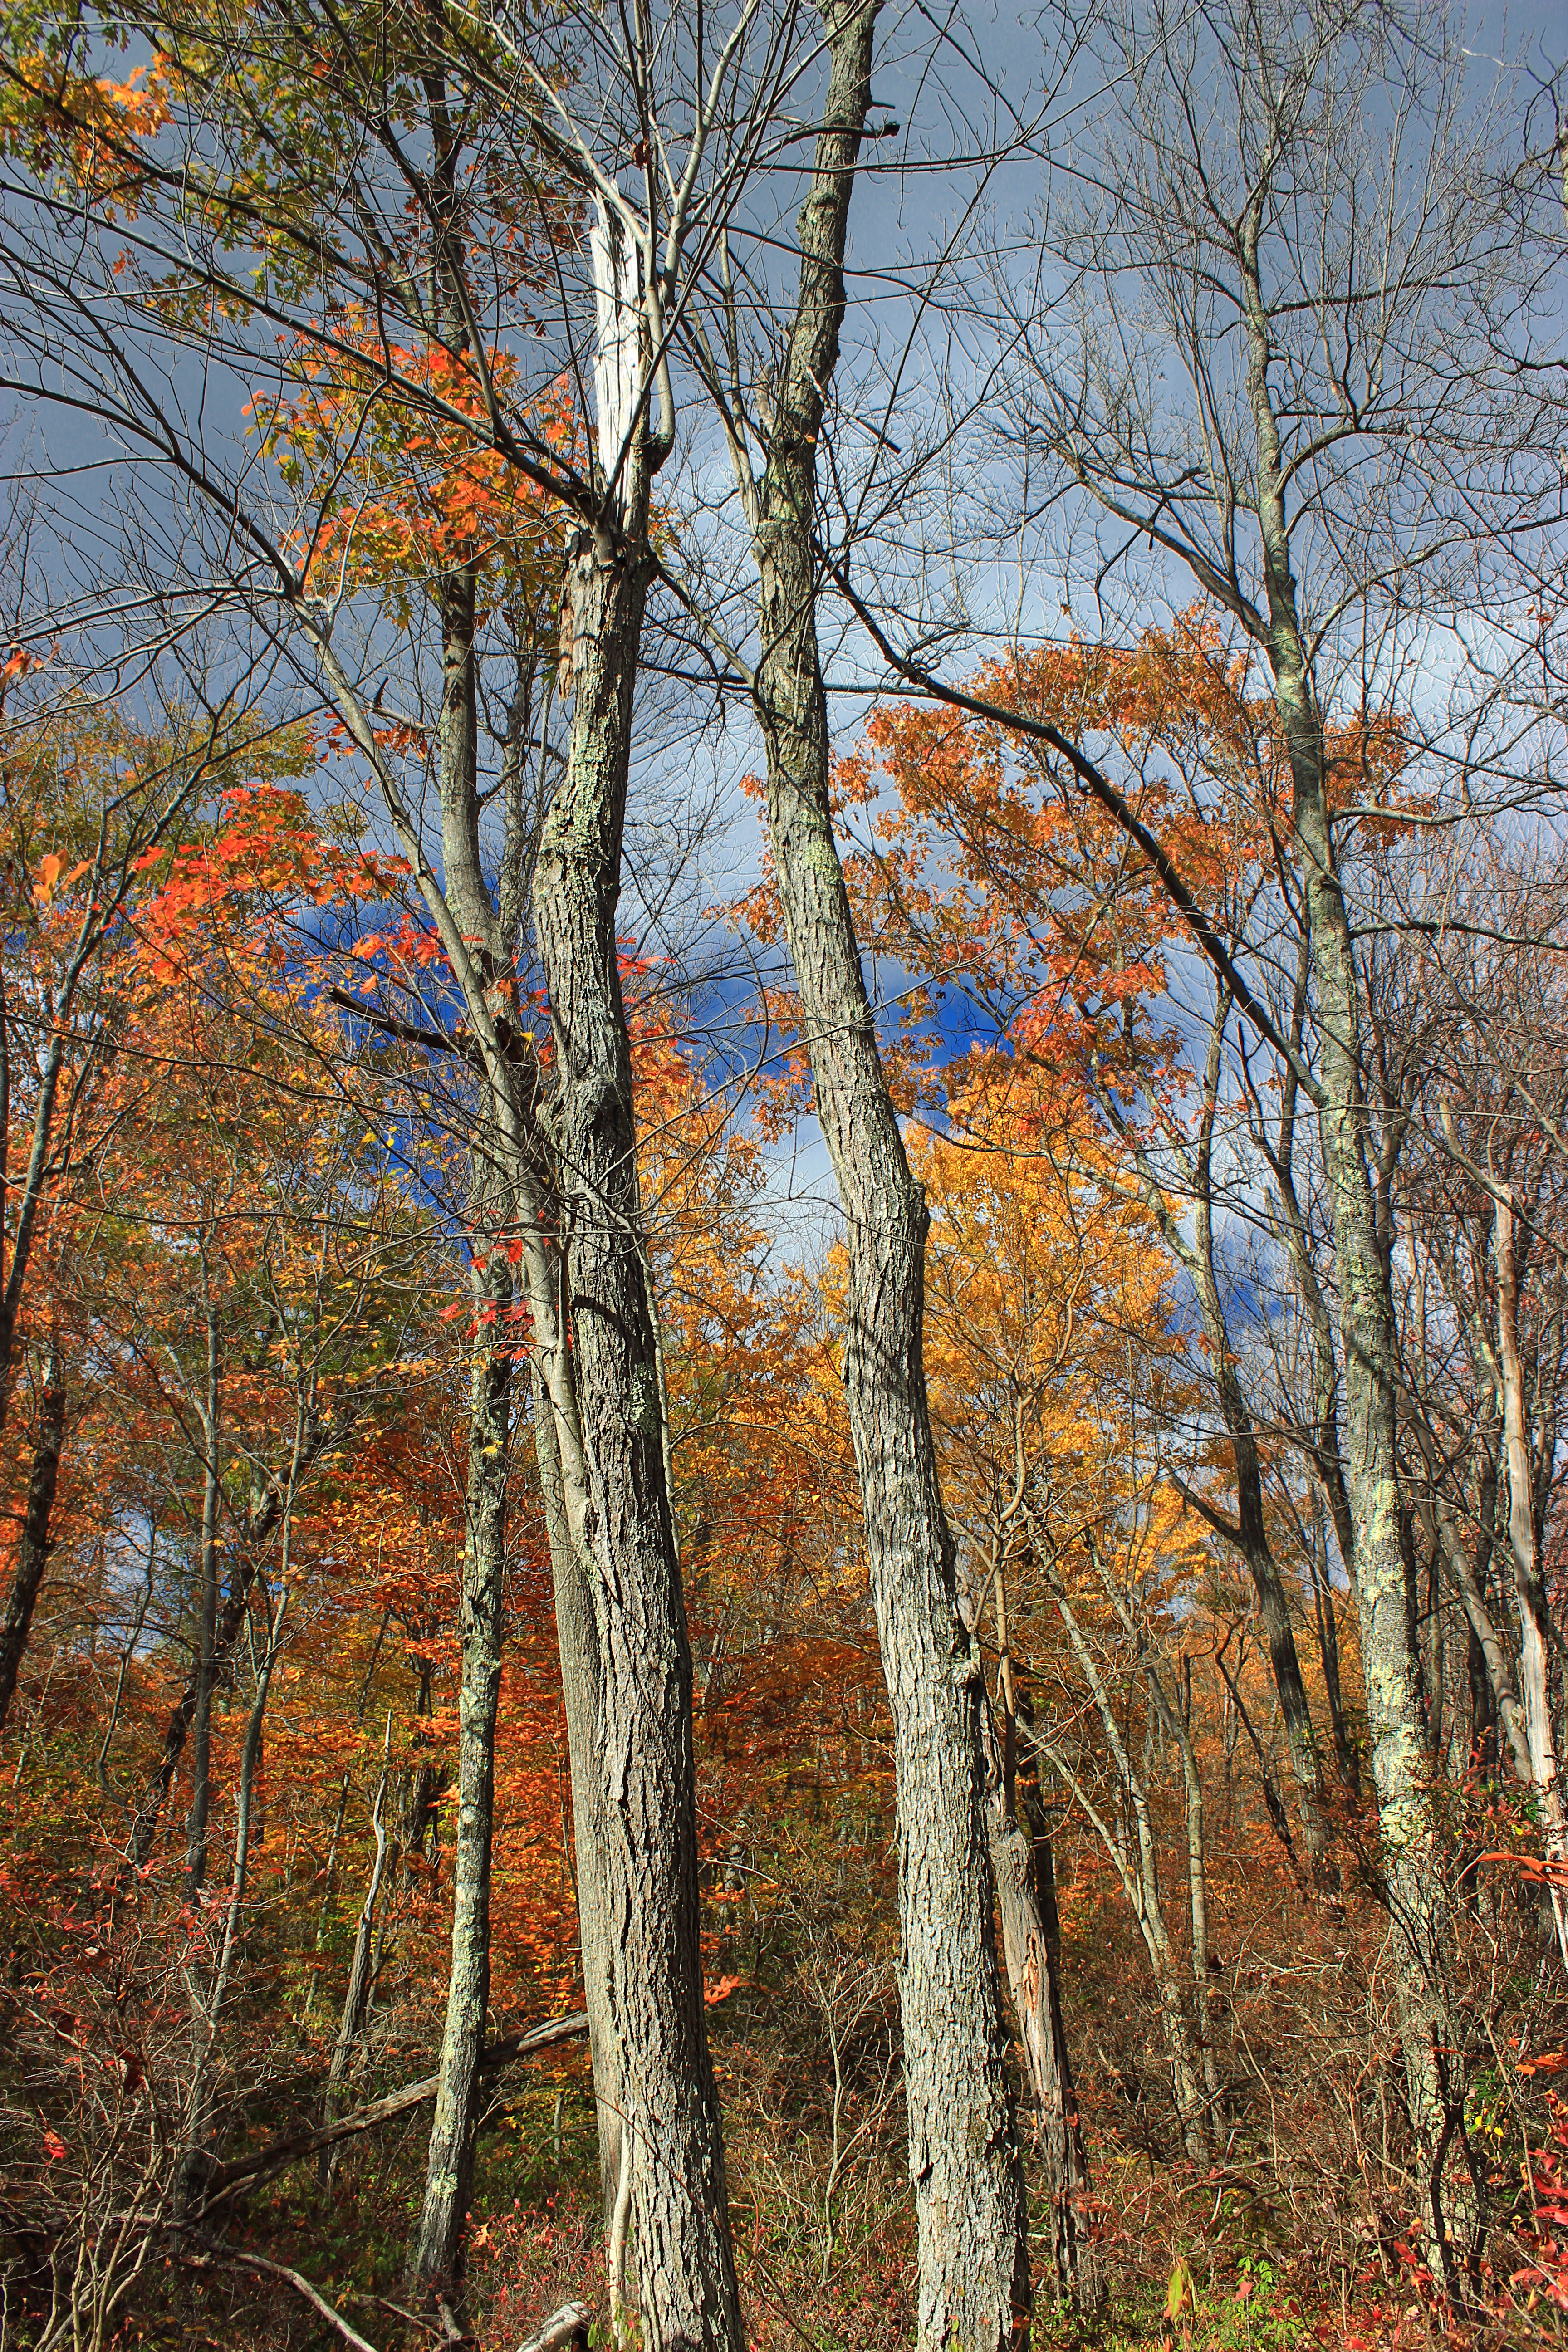
tree, nature, forest, wilderness, branch, plant, leaf, foliage, birch, autumn, season, trees, leaves, creativecommons, cool image, poconos, deciduous, pennsylvania, lackawannacounty, lackawannastateforest, pinchotstateforest, spruceswampnaturalarea, grove, woodland, habitat, i, larch, ecosystem, biome, natural environment, woody plant, temperate broadleaf and mixed forest, temperate coniferous forest, land plant